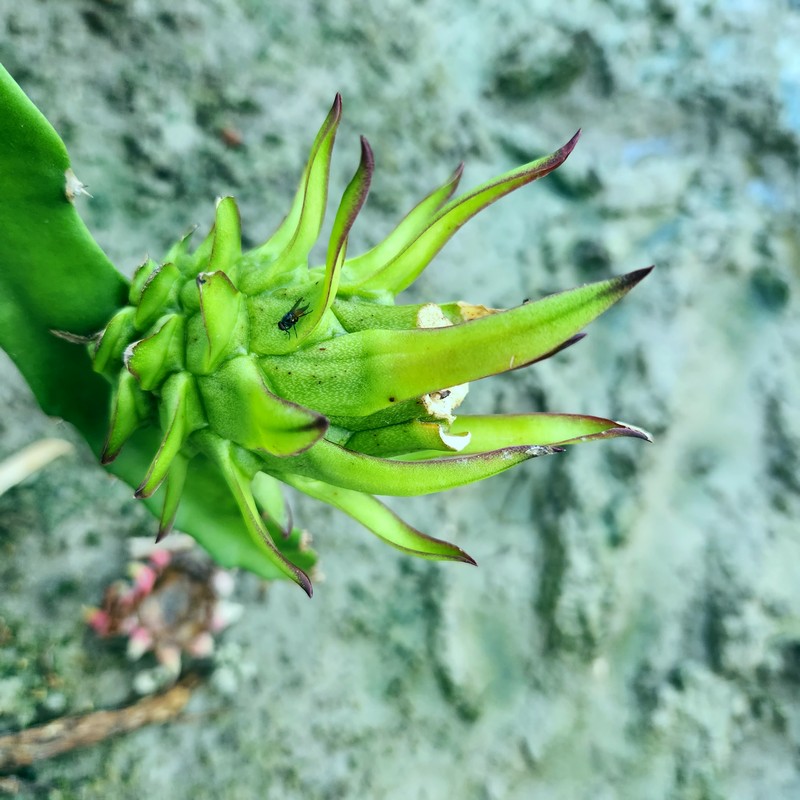
Label: Immature Dragon Fruit